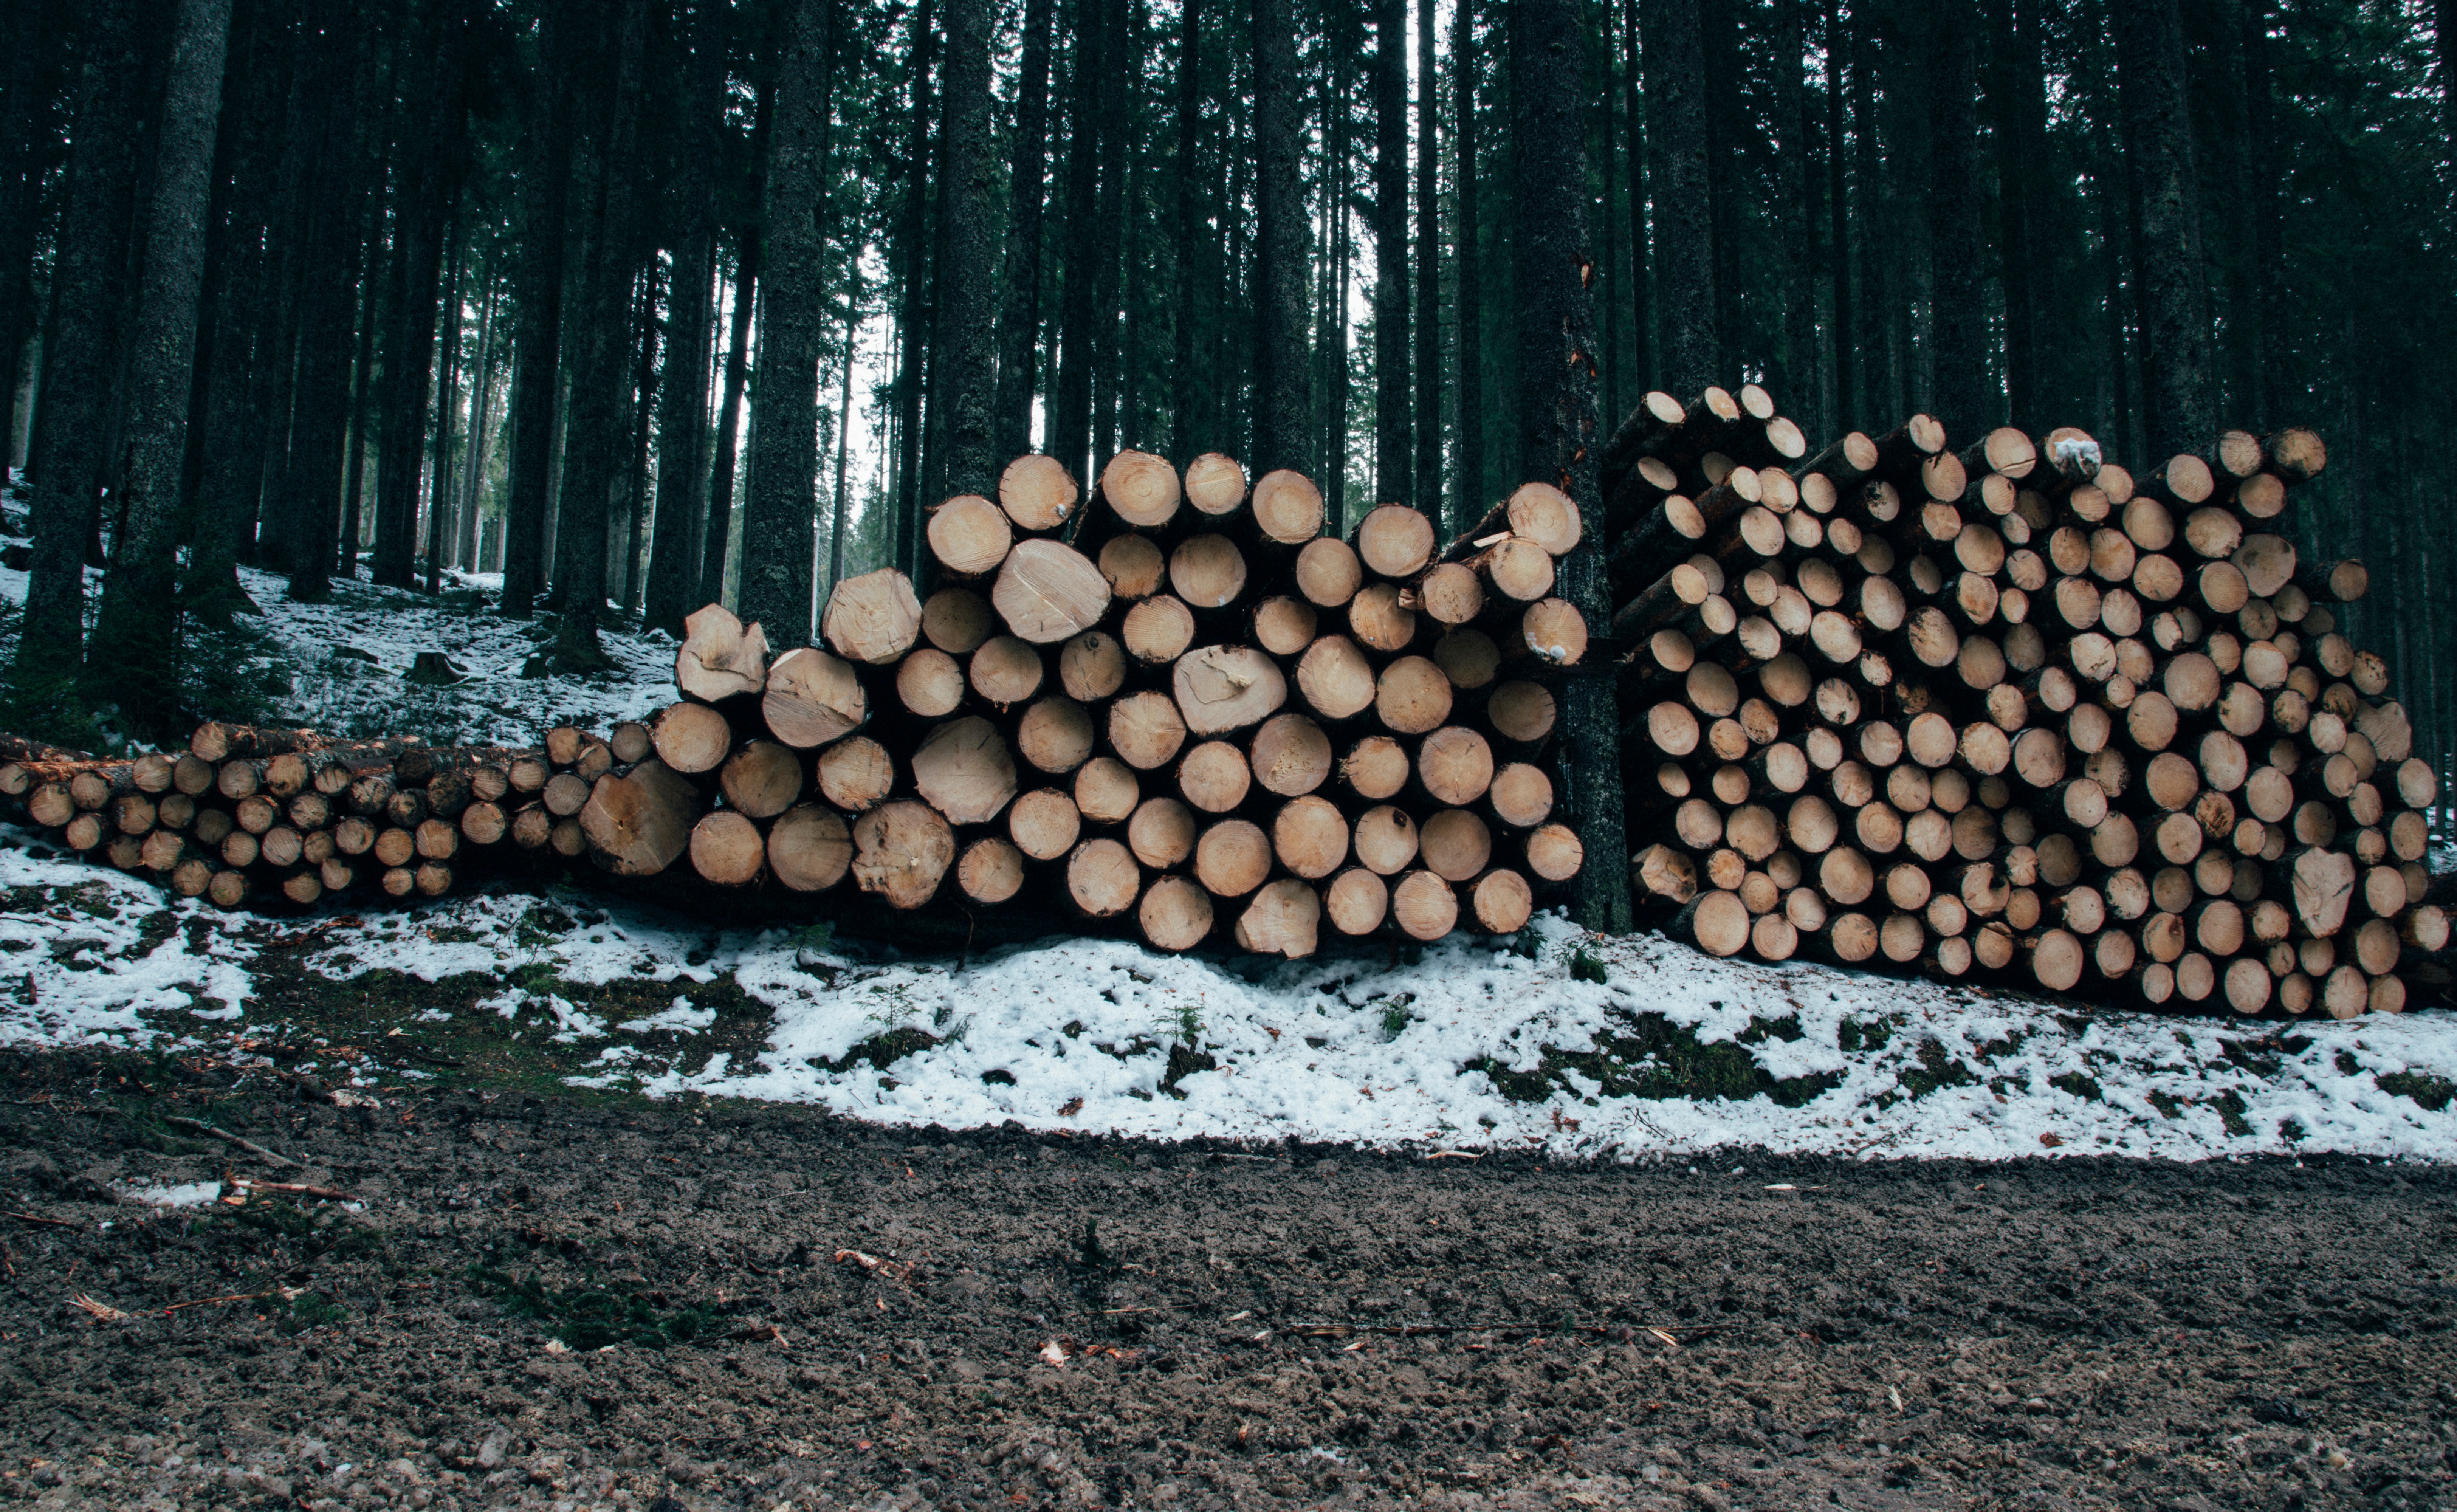
tree, forest, rock, wood, leaf, trunk, log, soil, stacked wood, logging, timber, woody plant